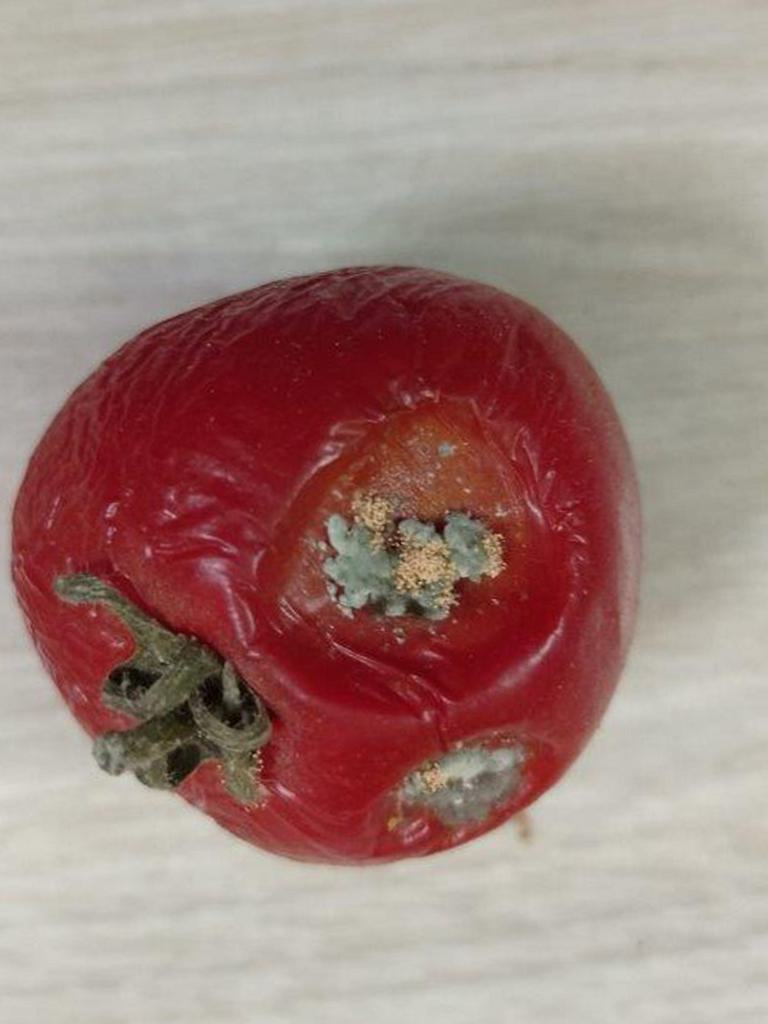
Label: Rotten